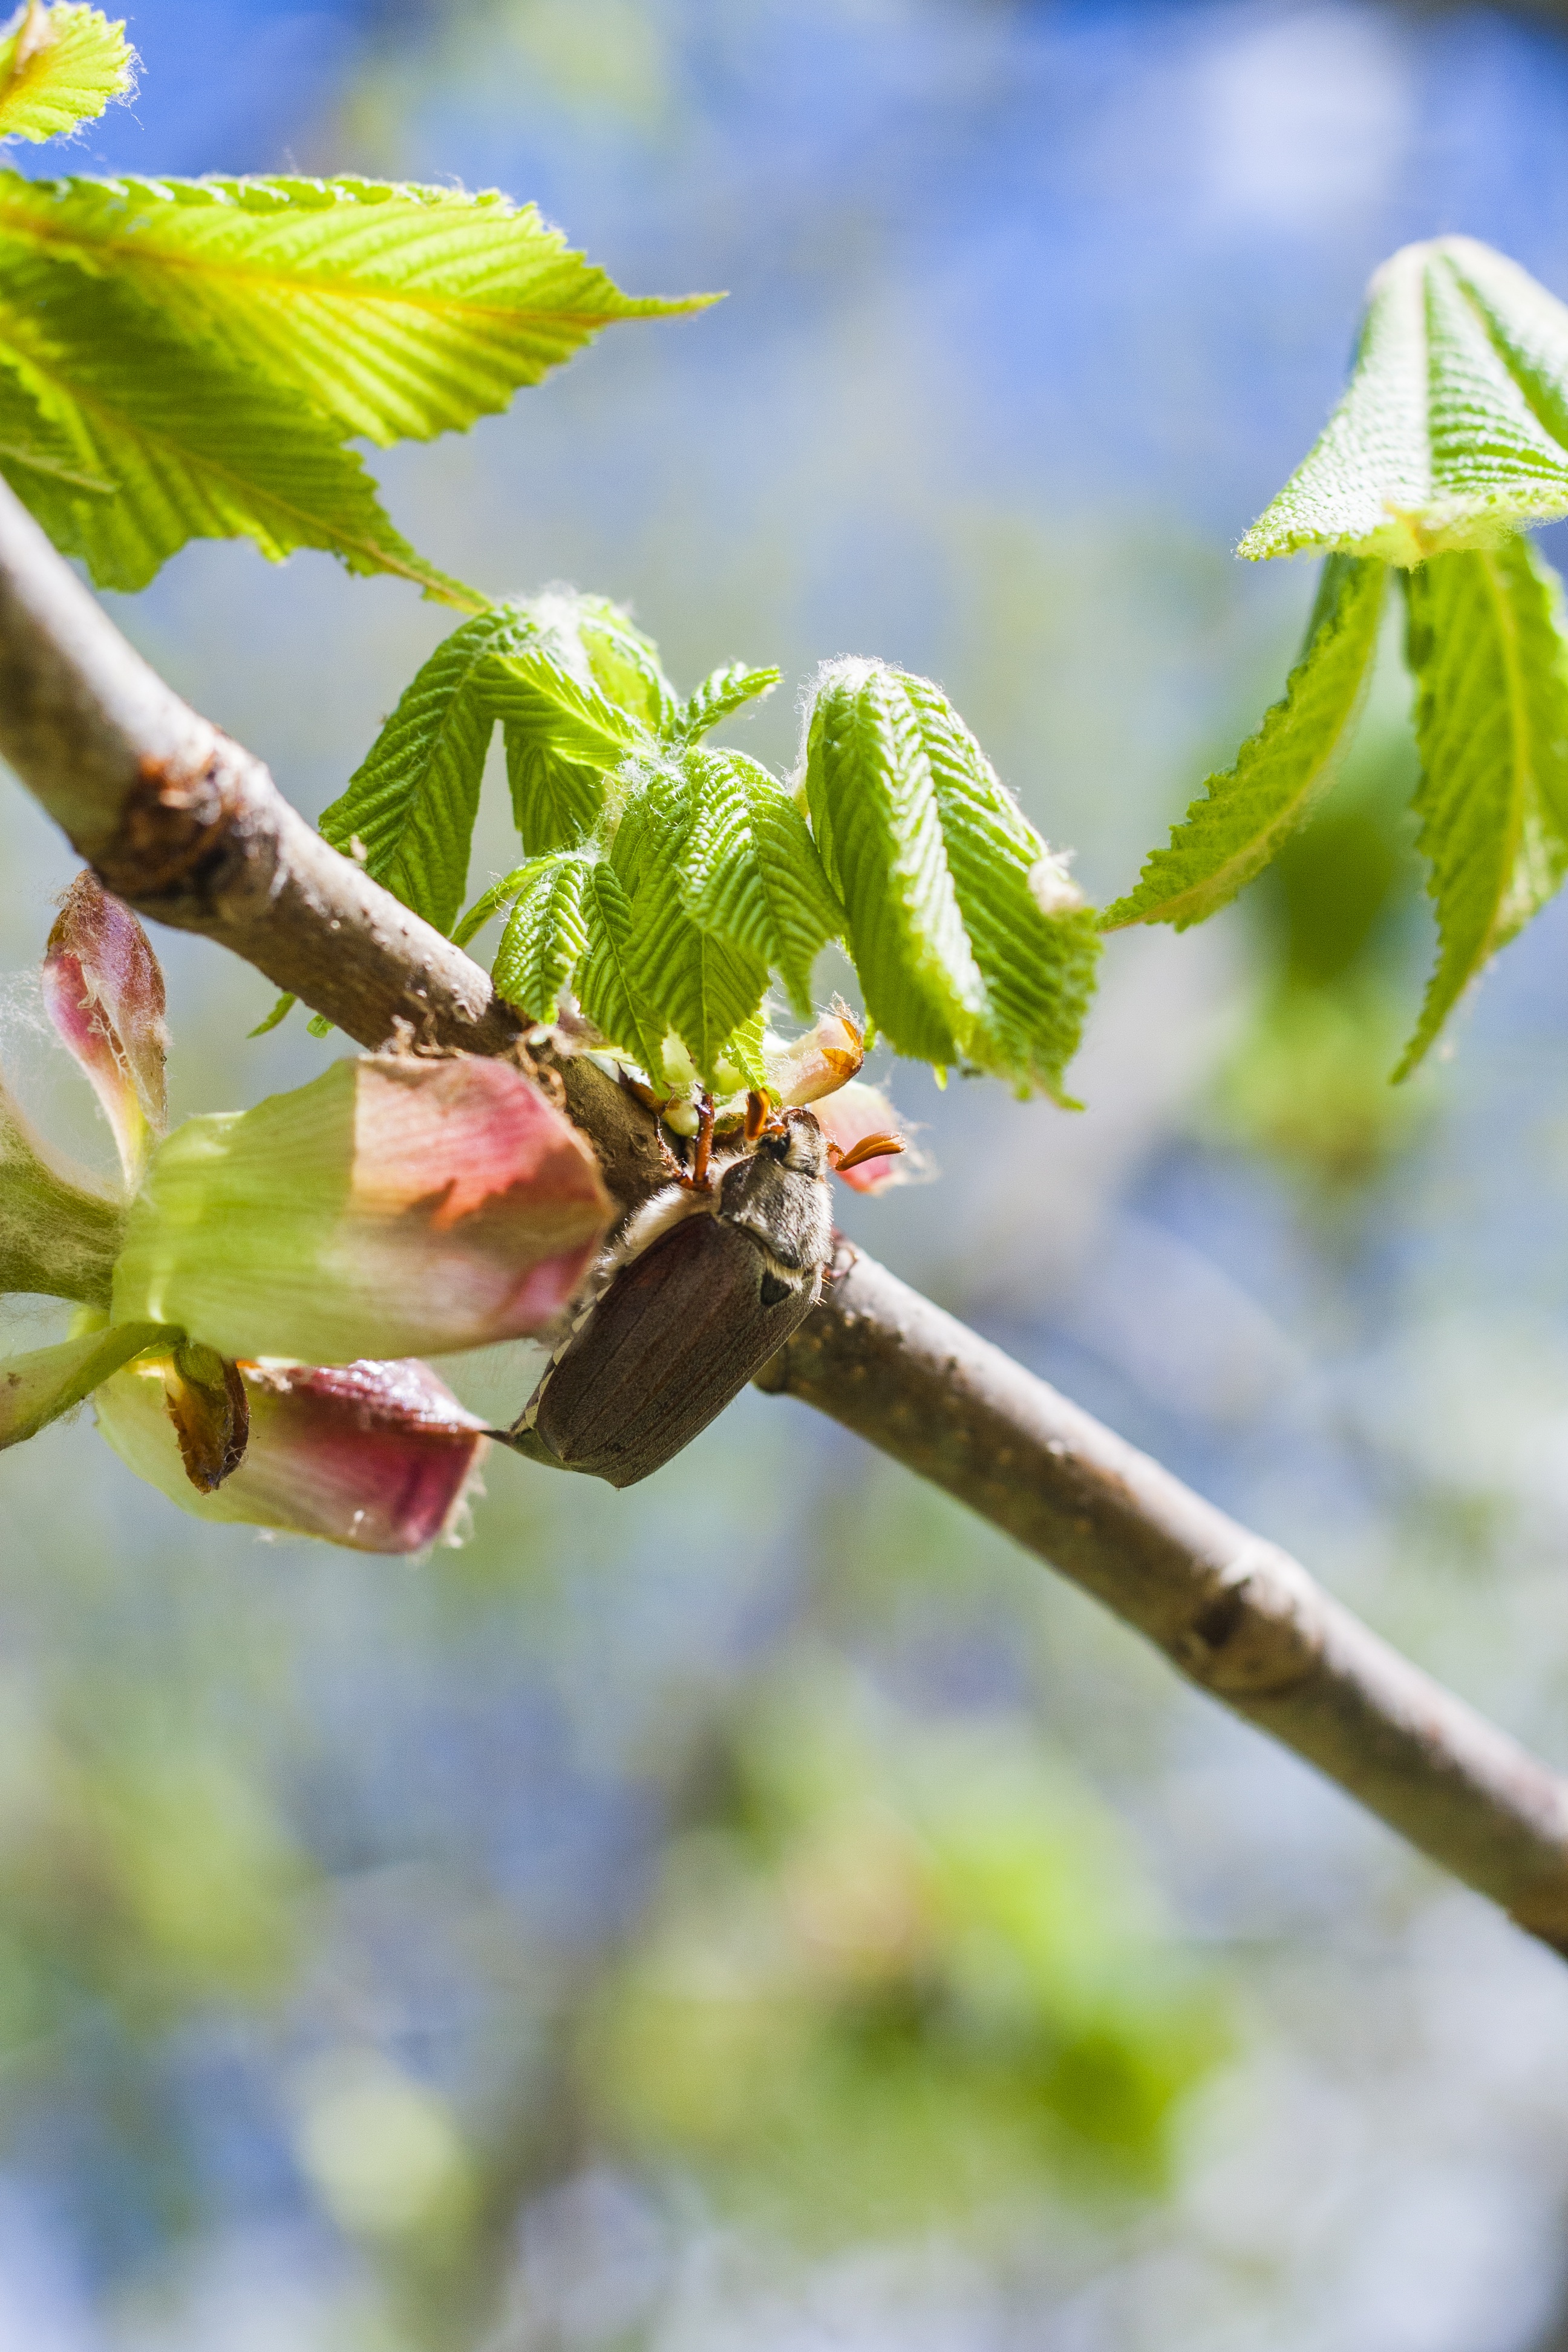
tree, branch, blossom, plant, fruit, leaf, flower, food, spring, green, produce, insect, botany, flora, twig, leaves, shrub, may, bud, pest, beetle, chestnut tree, flowering plant, maik fer, woody plant, land plant